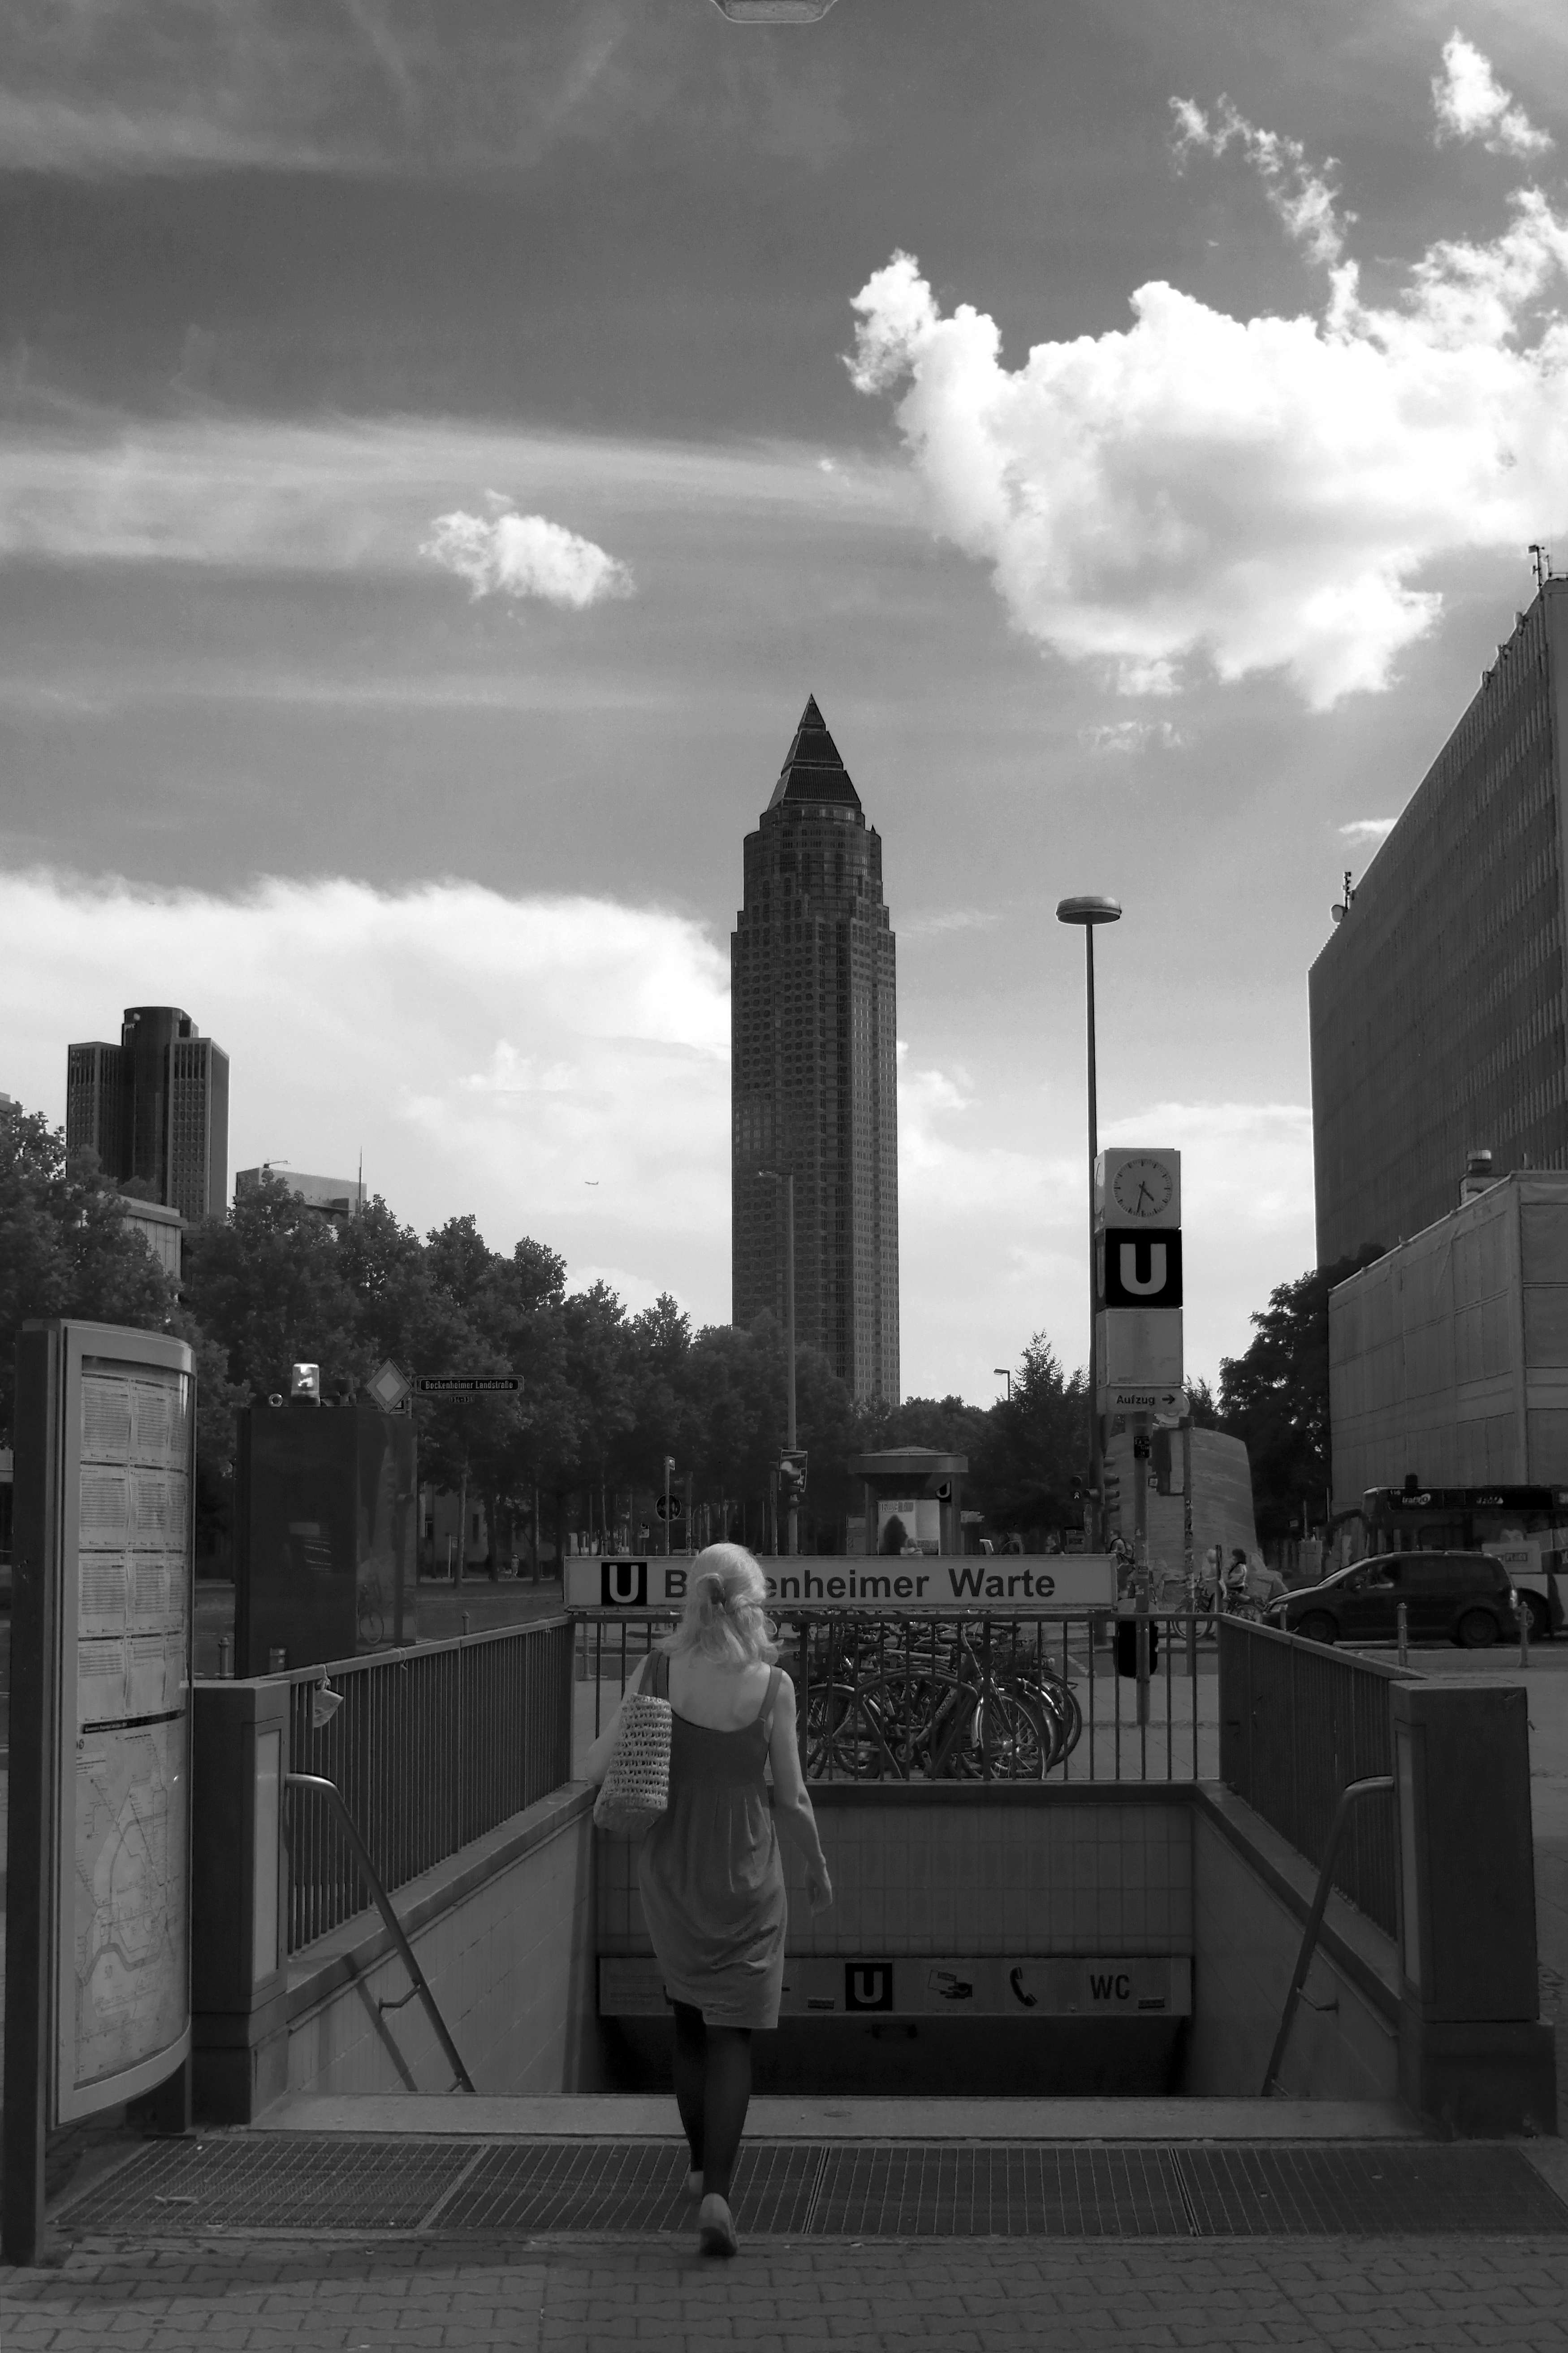
black and white, architecture, road, skyline, street, city, skyscraper, cityscape, downtown, landmark, black, monochrome, streetphotography, bw, blackandwhite, blackwhite, germany, alemania, allemagne, sw, schwarzweiss, schwarzweis, shape, frankfurtmain, frankfurtammain, frankfurtam, frankfurtamain, germania, hesse, hassia, hessen, frankfurt, schwarzweissfotografie, schwarzweisfotografie, urban area, monochrome photography, human settlement